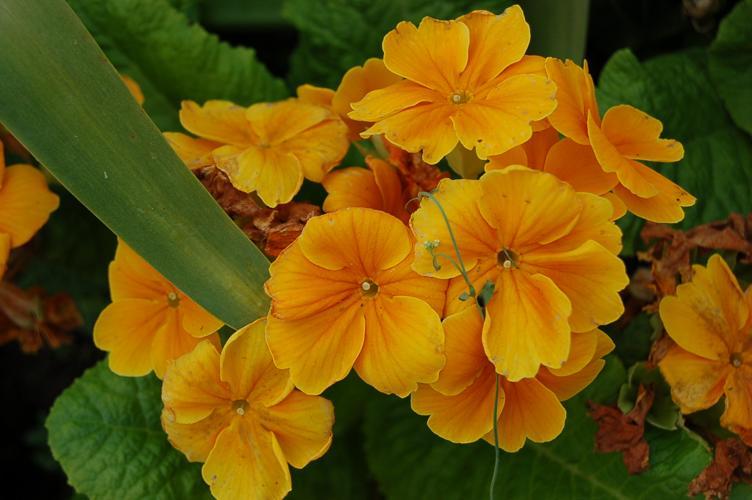
Label: primula